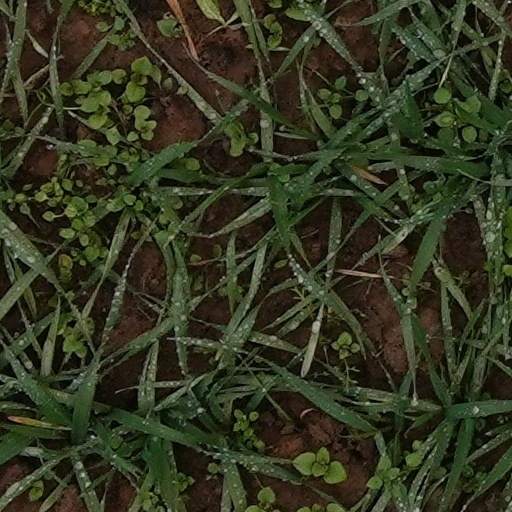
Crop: wheat